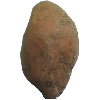
Label: Potato Sweet 1